Jan Kvalheim

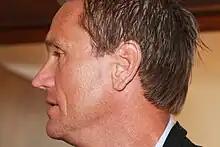
Jan Kvalheim

Jan Kvalheim (born 5 February 1963, Skien) is a former beach volleyball player from Norway, who represented his native country in two consecutive Summer Olympics: 1996 and 2000. Alongside Bjørn Maaseide he won several medals at the European Championships in the 1990s and became world champion in the 1994-1995 season. Kvalheim/Maaseide have 7 wins on the FIVB World Tour.